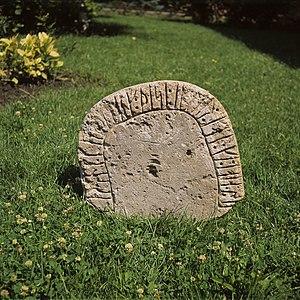
Pierre runique de Berezan Italiano: Pietra runica di Berezanj Svenska: Berezanjstenen"
La pierre runique de Berezan est une pierre runique retrouvée sur l'île de Berezan, en Ukraine. Découverte en 1905, elle est aujourd'hui conservée à Odessa.